Govt. Senior Secondary School 31 P.S.

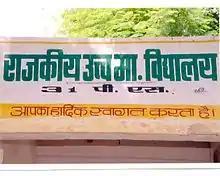
School sign

GSSS 31 P.S., the oldest government primary school, was started as a "Pathshala" in 1954 by the Government of Rajasthan for the education of the village's poor pupils. Raised to a secondary school in 1984, it developed into a senior secondary school in 2007 and was named a government senior secondary school. The school is managed and run by the Secondary Education Department of Rajasthan.